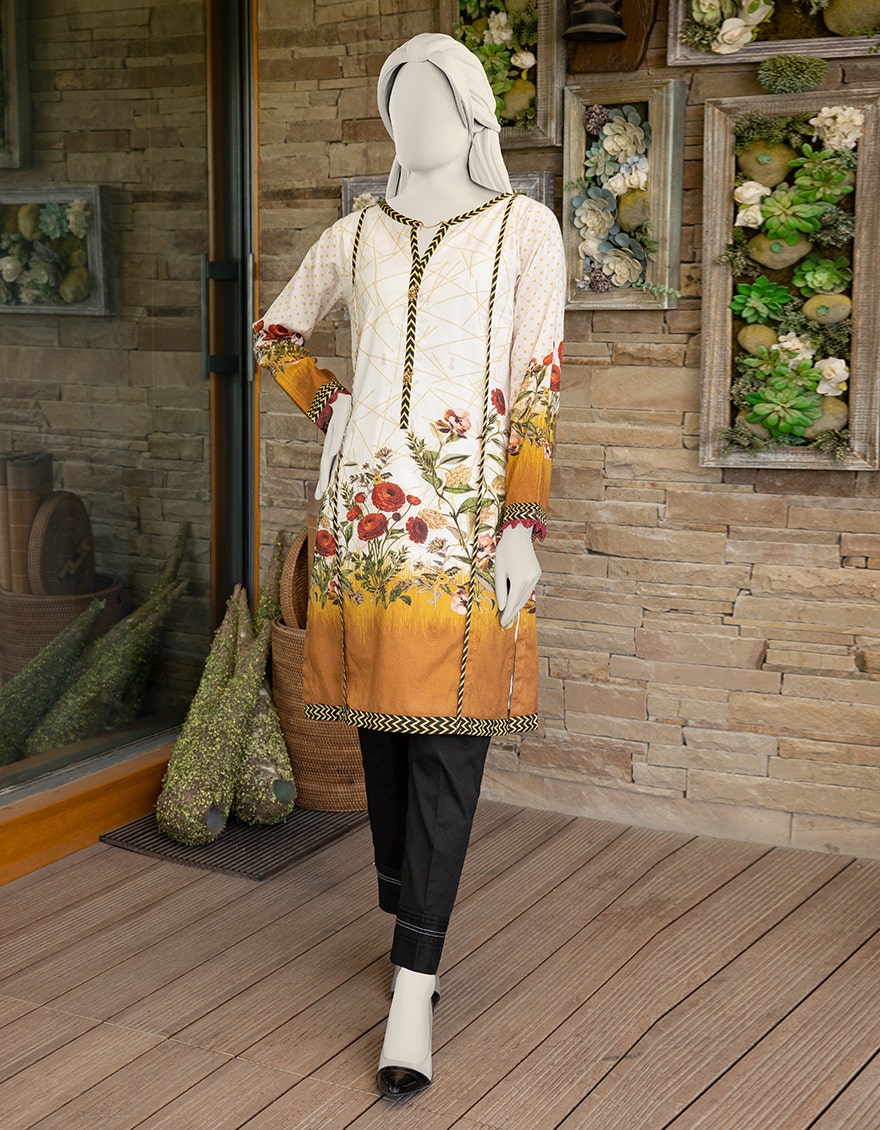
beige multi karigari 3 piece